Rennebu Church

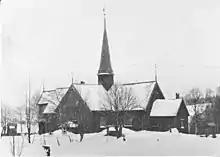
Historic view of the church

The earliest existing historical records of the church date back to the year 1297, but the church was not new that year. The first church in Rennebu was a stave church that was likely built during the 12th century. The first church was located at Voll, about to the northeast of the present church site. A preserved portal from the old stave church that is now in a museum is dated to approximately 1120-1150, meaning the church was likely constructed around that time.